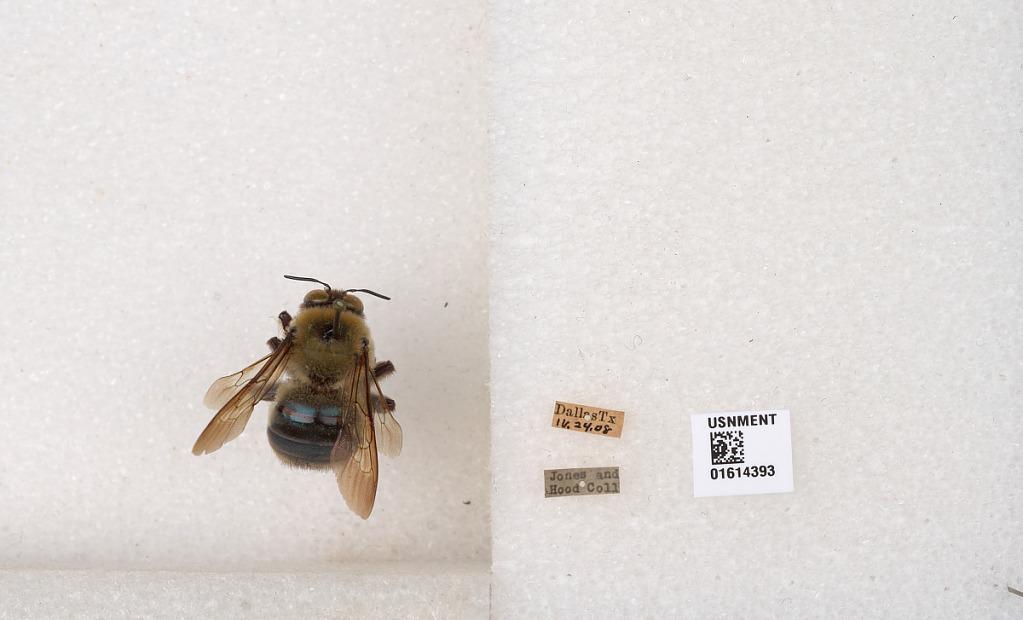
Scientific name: Xylocopa (Xylocopoides) virginica texana Cresson
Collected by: Jones & Hood
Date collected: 1908-4-24
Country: United States
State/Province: Texas
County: Dallas
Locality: Dallas